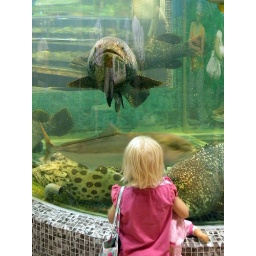
Shot at the seafood market in Sai Kung. So many fish tanks there.